Inchaffray Abbey

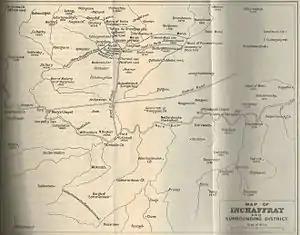
Map of the area around the abbey in Strathearn

Folk etymology has the name Inchaffray taken from the Gaelic "innis abh reidh" (island of the smooth water), but the earliest attested form of the name is the Latin "Insula missarum" (island of the masses), mass in Gaelic being "oifrend" and Welsh "offeren", thus island of the offerings. A charter of Jonathan, Bishop of Dunblane, refers to the place "qui uocatur lingua Scottica Inche Affren" (="which is called in the Gaelic language "Inche Affren"") and comparative usage shows that "Insula Missarum" was taken as a translation, e.g. "Sancti Johannis evangeliste de Inchefrren" and "sancto Johanni apostolo de Insula Misserum".